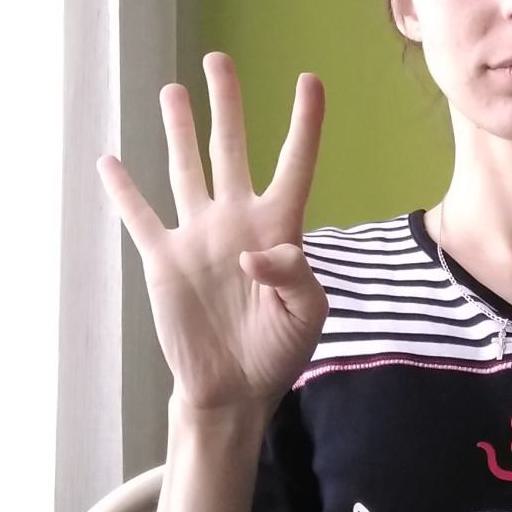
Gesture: four